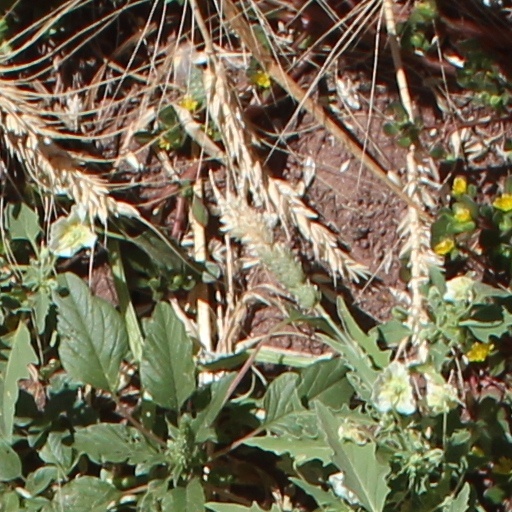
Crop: wheat